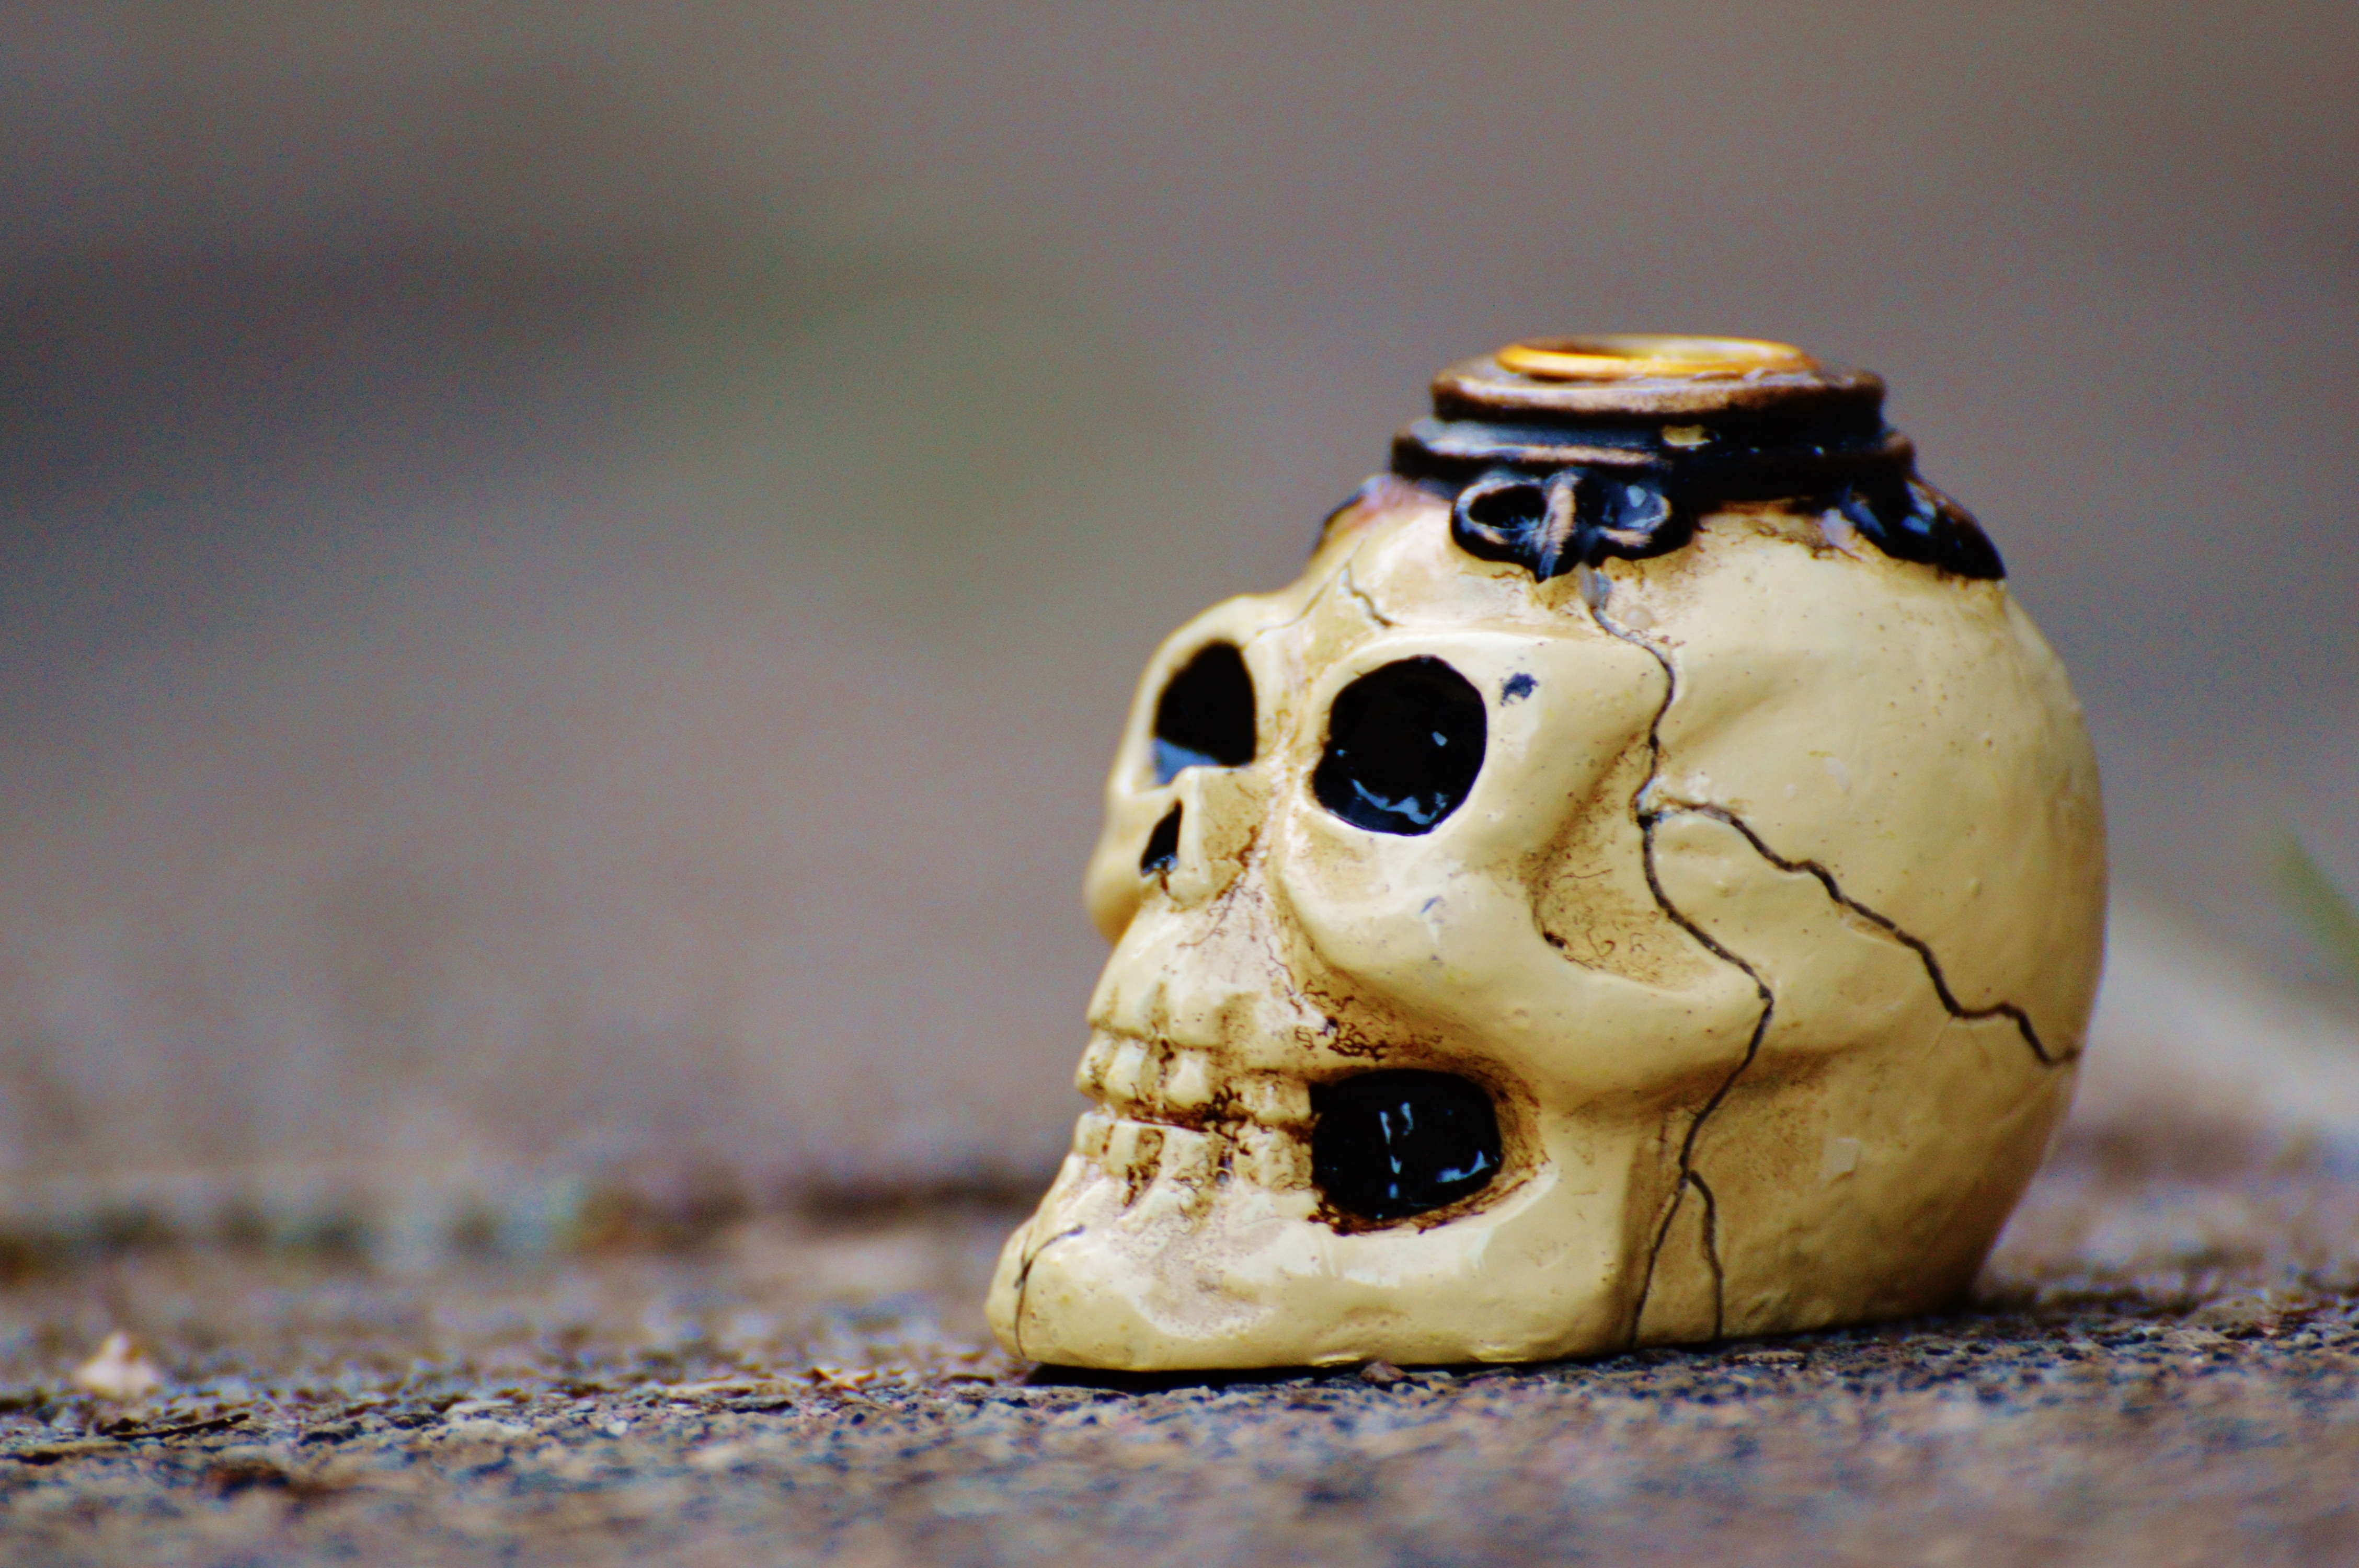
ceramic, halloween, death, skull, material, bone, close up, human anatomy, art, scary, fear, head, weird, creepy, horror, carving, skull and crossbones, frightening, macro photography, skull bone